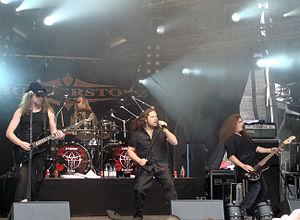
Thunderstone est un groupe de power metal finlandais, originaire d'Helsinki. Le groupe est formé en 2000 par le guitariste Nino Laurenne. Après la sortie de leur album, éponyme, le groupe tourne en Europe en soutien à Stratovarius et Symphony X. Thunderstone publie ses quatre premiers albums au label Nuclear Blast ; cependant, leur album Dirt Metal est publié en octobre 2009 chez Sony Music. En 2016 sort l'album Apocalypse Again.